Rosscarbery

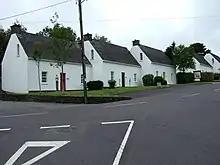
Holiday cottages at Rosscarbery

Rosscarbery is a tourist destination in the summertime, being in proximity to at least three beaches. The nearest of these, the "Warren Beach", is about a mile from the village, and is designated a blue flag beach, along with the nearby Owenahincha beach. Extensive coastal erosion at Warren Beach resulted in remedial works being undertaken throughout 2004 and 2005. Rosscarbery Pitch & Putt Club is located at the beach.